Tryon Street station

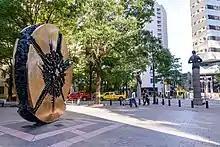
Independence Square

The Sculptures On The Square, dedicated on November 27, 1995, are a suite of four large bronze sculptures that monumentalizes the forces that have shaped the development of Charlotte and are located at each corner of the intersection of Independence Square. Created by American sculptor Raymond Kaskey, each figure, weighing approximately , is mounted on a tall granite column approximately tall. "Commerce", represented by a gold prospector, alludes to the Carolina Gold Rush and the foundation of the Charlotte U.S. Mint in 1835. The prospector is depicted emptying his pan onto the head of Alan Greenspan, a former Chairman of the Federal Reserve, symbolizing Charlotte's transition into a major financial center. "Industry", depicted as a female millworker with a child at her feet, symbolizes the flourishing mill industry Charlotte once had, as well as the role of child labor in the era before federal labor laws protecting children from factory work. "Transportation", represented by an African American male, portrayed with strength and dignity resting on his knees and with a hammer in his hand, a reference to the men who built the rail lines and thus transformed the city's economy. The number 1401, inscribed on the statue, represents engine 1401, also known as Charlotte, a steam locomotive that used to pull trains through the city. "Future", is a depiction of a mother holding her child up in the air in a sort of playful embrace. The flowering branch at the bottom edge is dogwood, North Carolina's state flower. A hornet's nest, a long-standing symbol of Charlotte referencing the city's tenacity and resilience in the face of adversity, is from a rumored story of General Cornwallis calling the city a hornets nest of rebellion, during the American Revolution.